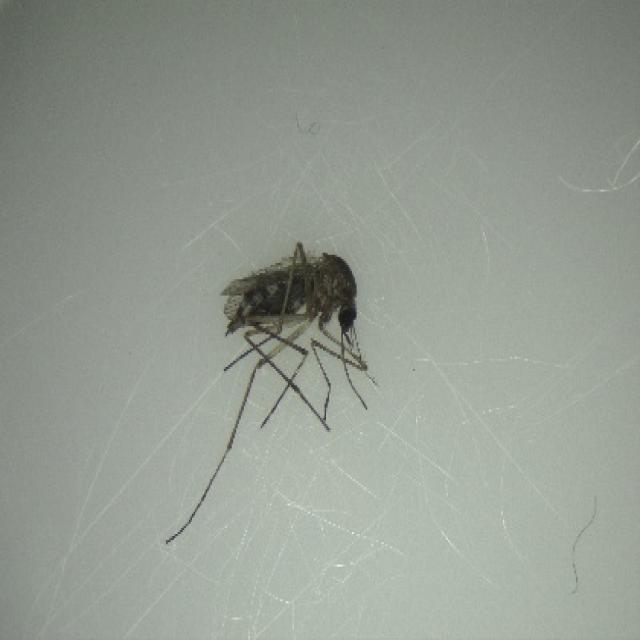
Species: aedes_vexans